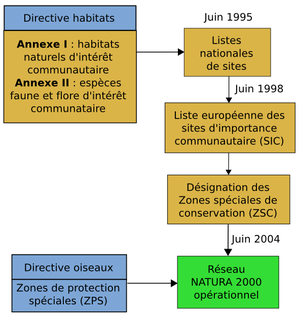
Le réseau Natura 2000 rassemble des sites naturels ou semi-naturels de l'Union européenne ayant une grande valeur patrimoniale, par la faune et la flore exceptionnelles qu'ils contiennent.